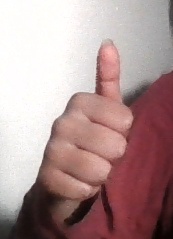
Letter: aleff